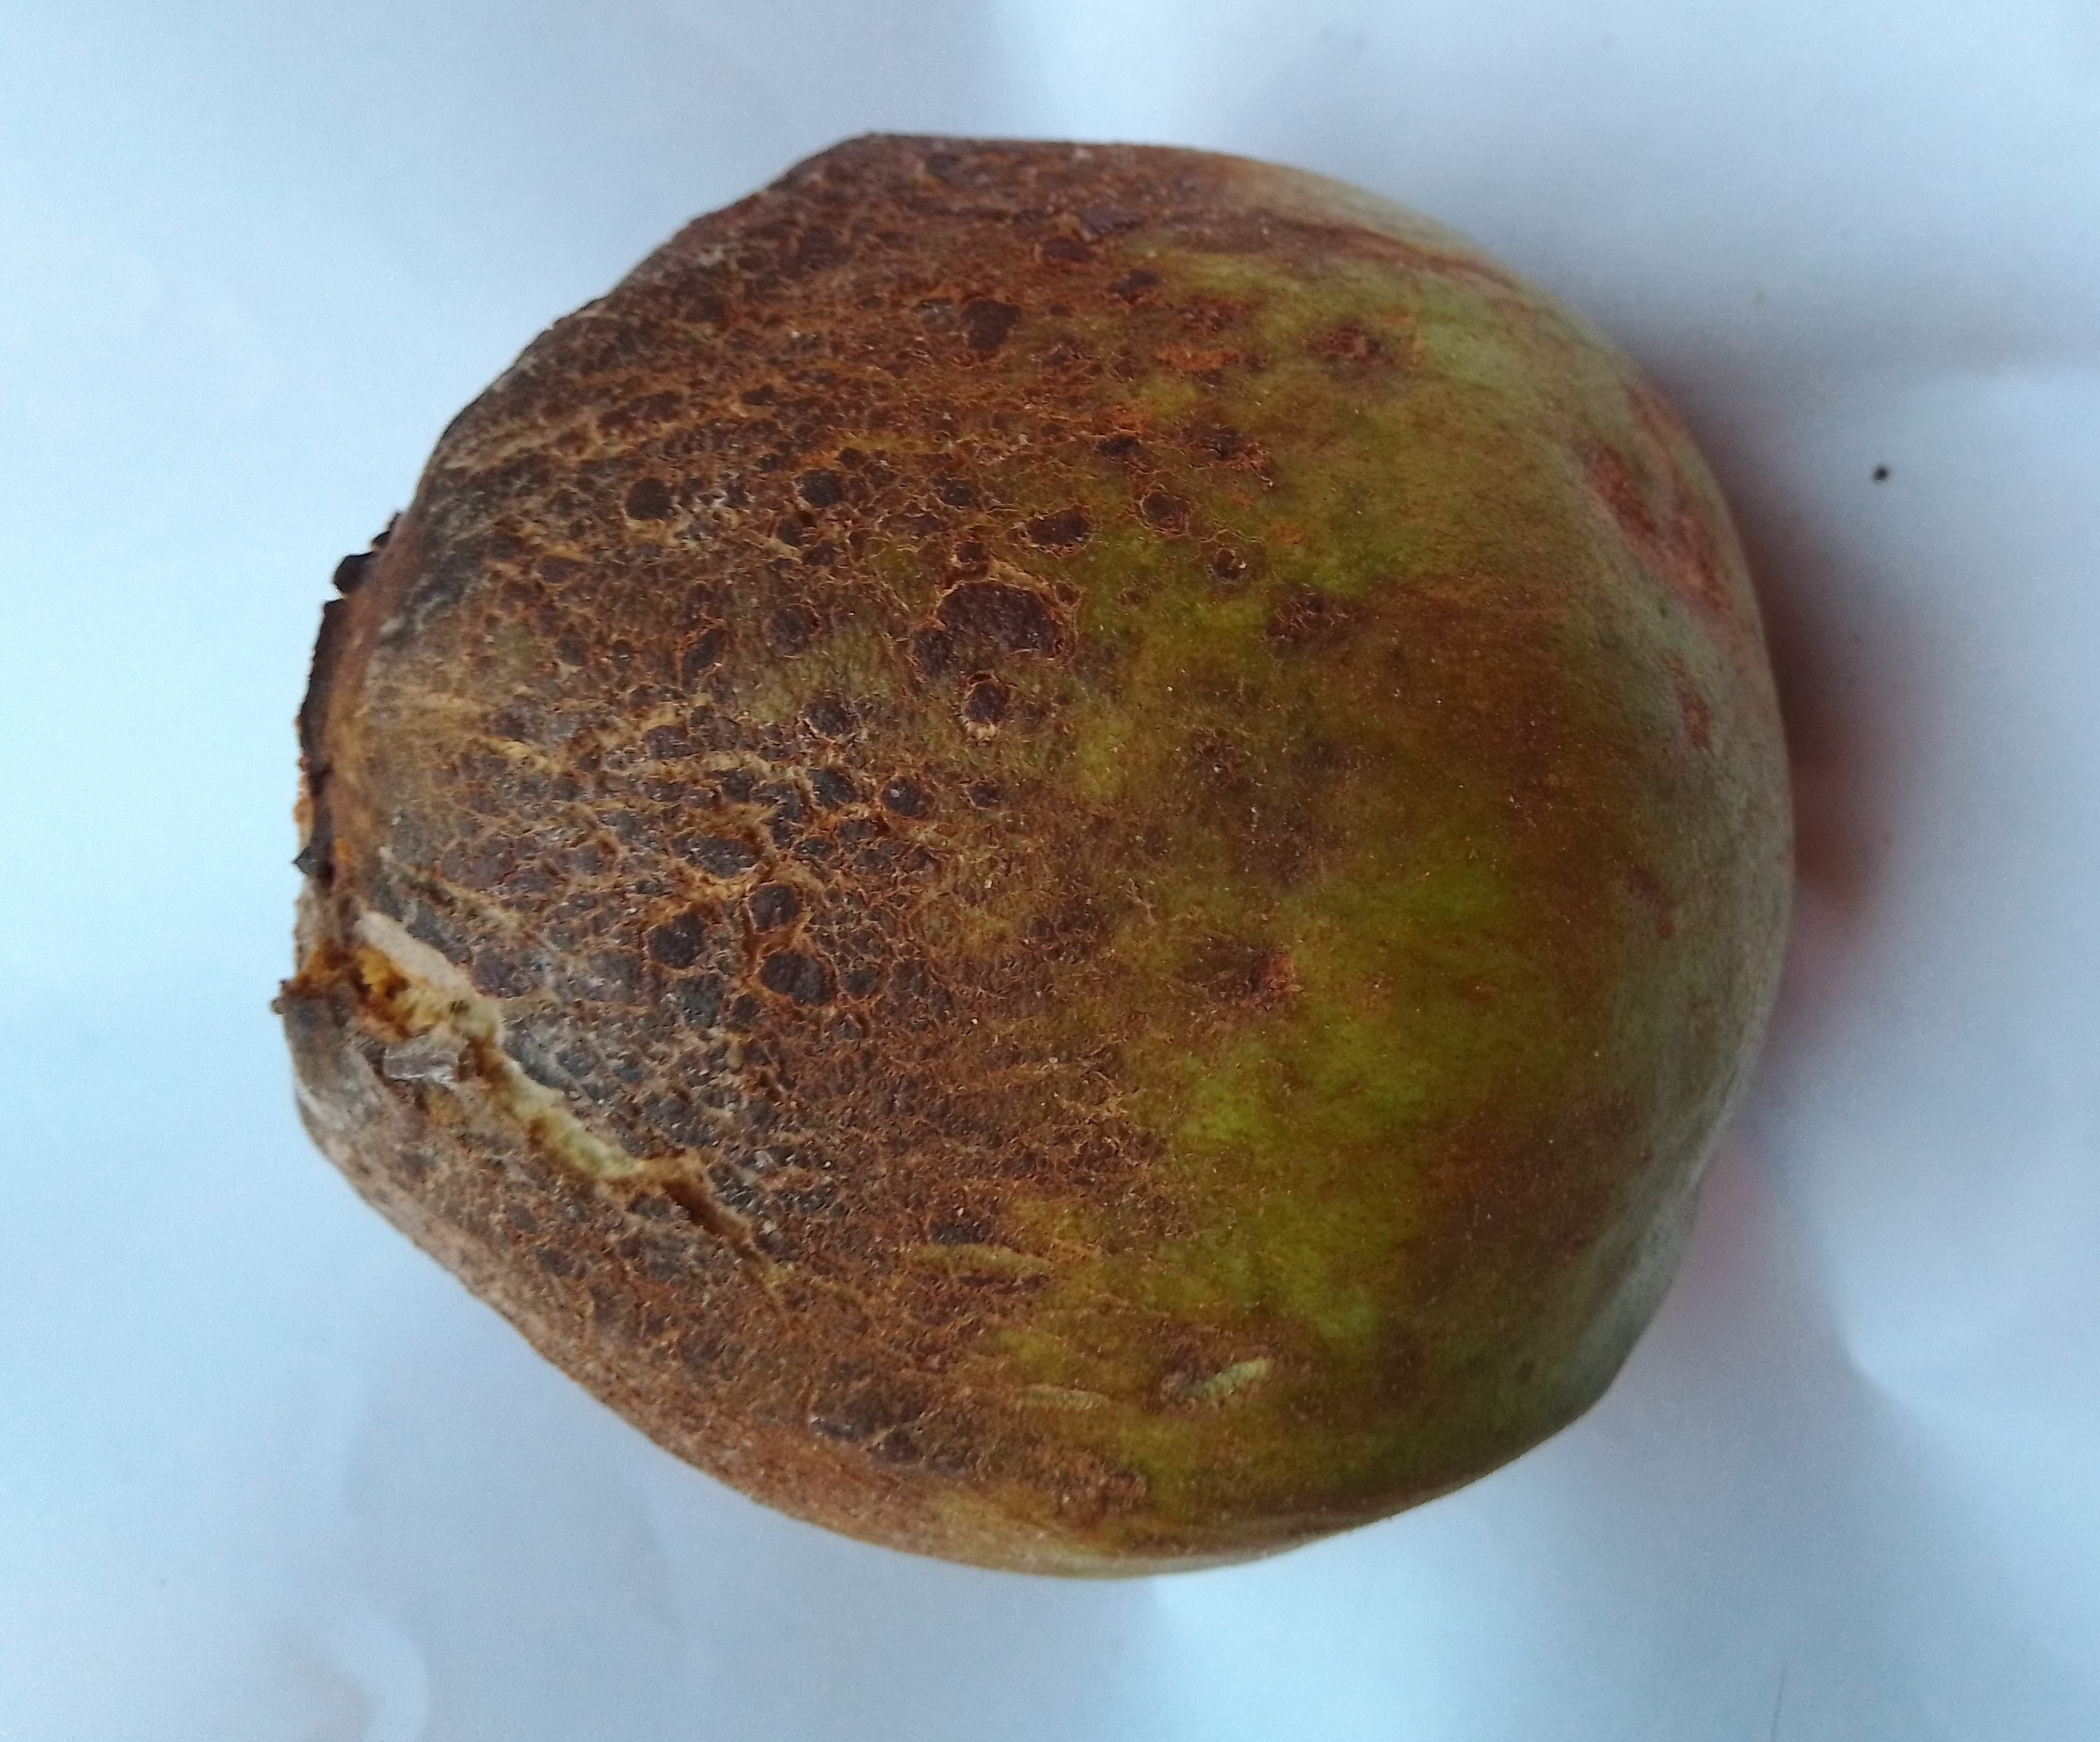
Fruit: guava
Condition: rotten